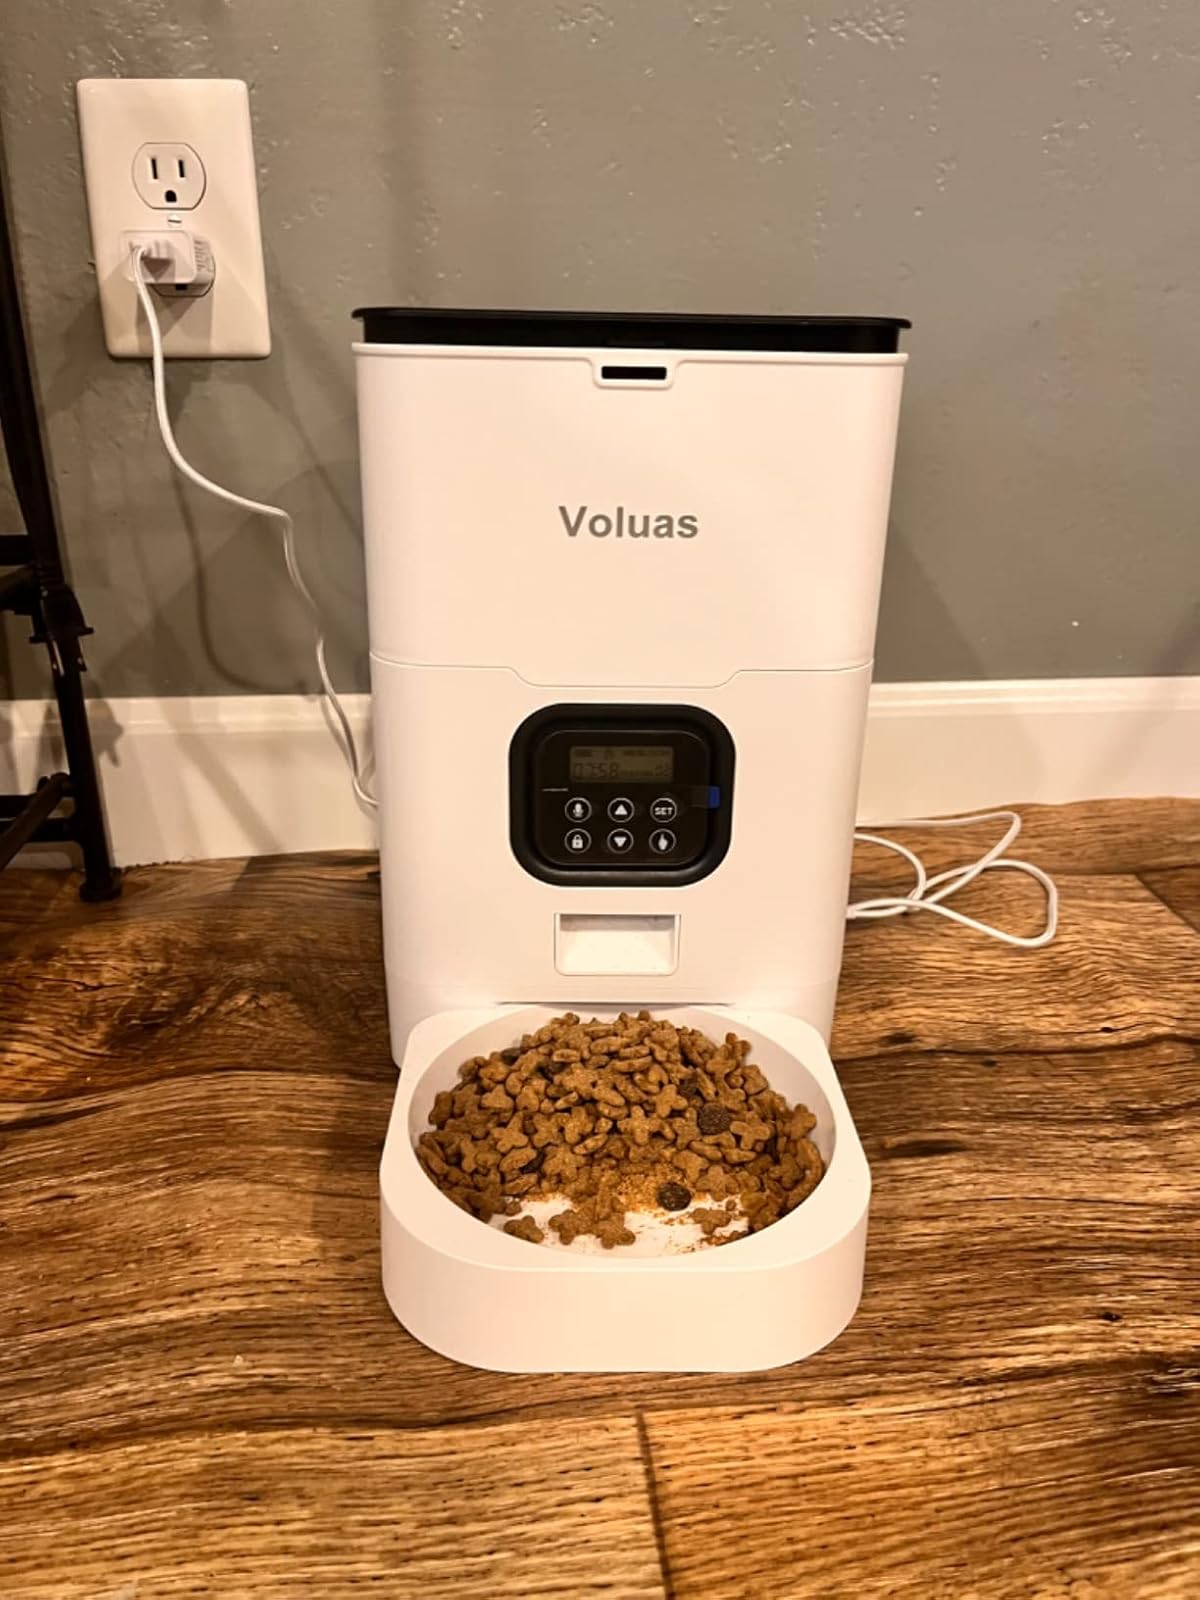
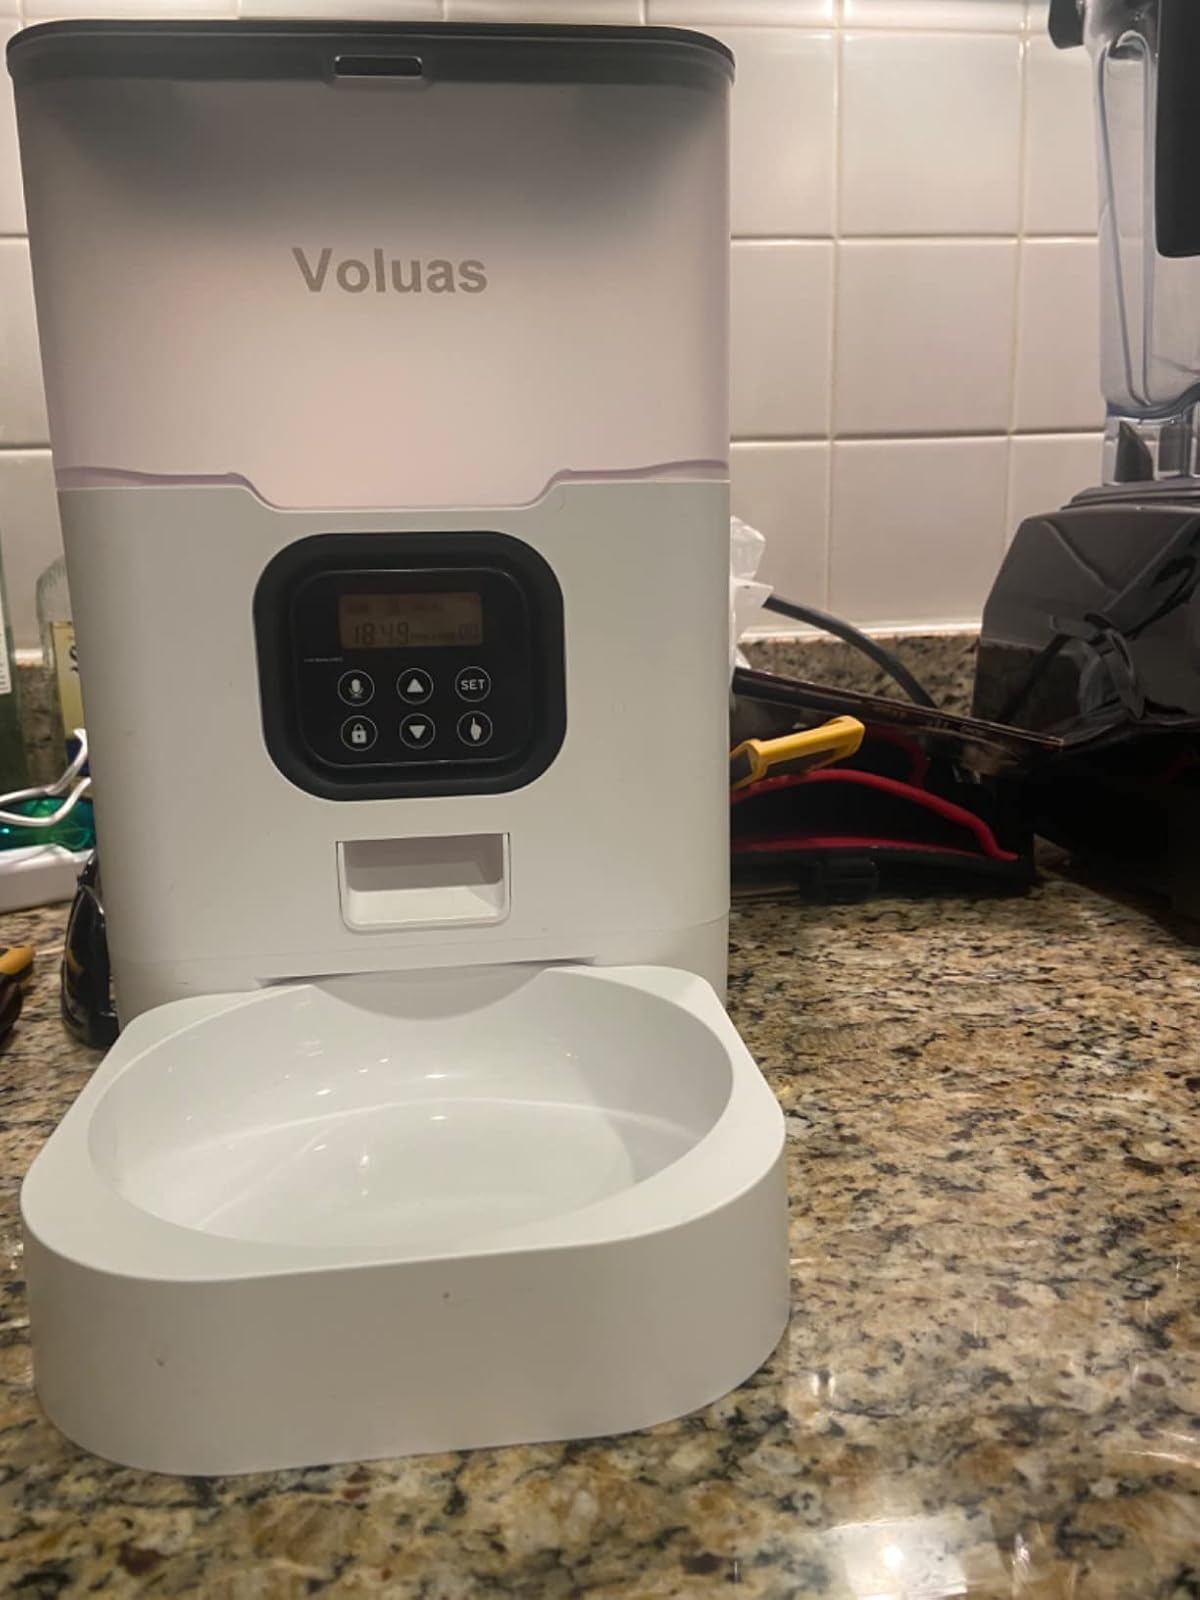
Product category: items_feeder
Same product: no